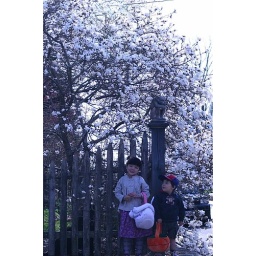
J. does have a button down dress shirt under his hoodie. That is like wearing a suit for him.